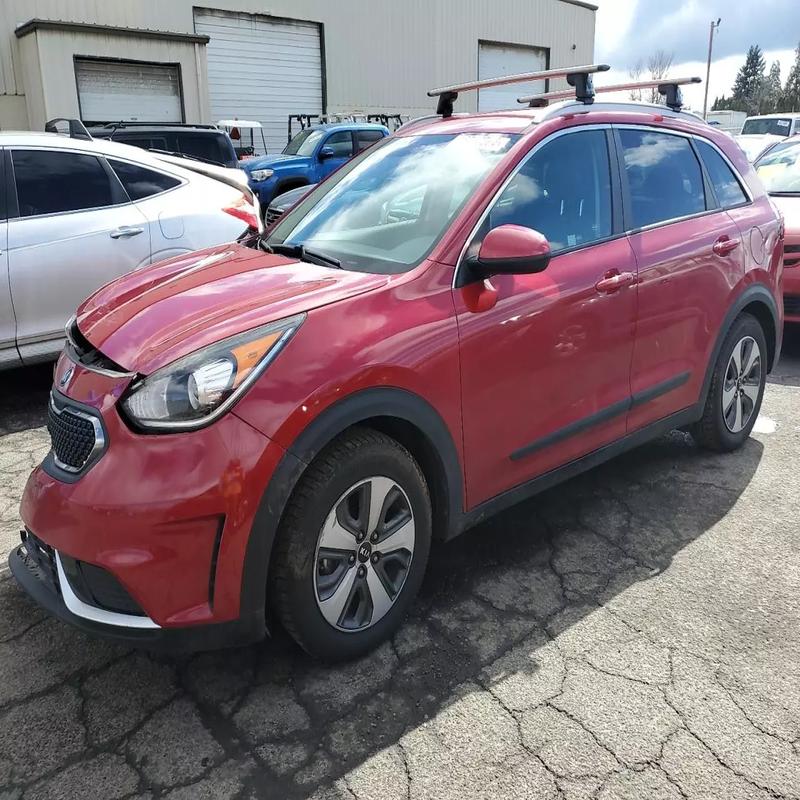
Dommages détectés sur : capot, aile avant droite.
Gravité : mineur